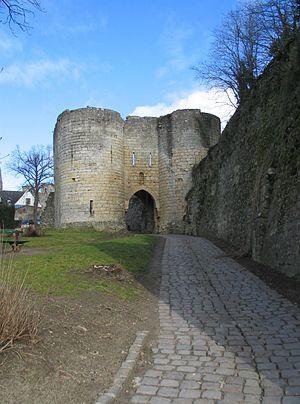
Les remparts de Laon est une enceinte fortifiée qui protégeait la ville haute de Laon.